Corby Glen railway station

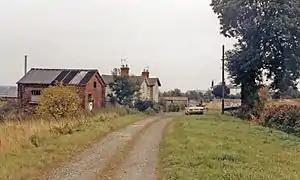
Site of Corby Glen station 1986

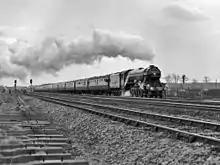
4472 Flying Scotsman on an excursion south of Corby Glen at Swayfield

Corby Glen railway station was a station on the Great Northern Railway main line serving Corby Glen, Lincolnshire. It was west of the village on the Melton Mowbray road, and was originally named just Corby, but was renamed to avoid confusion with Corby station on the Midland Railway in Northamptonshire. The station closed in 1959.